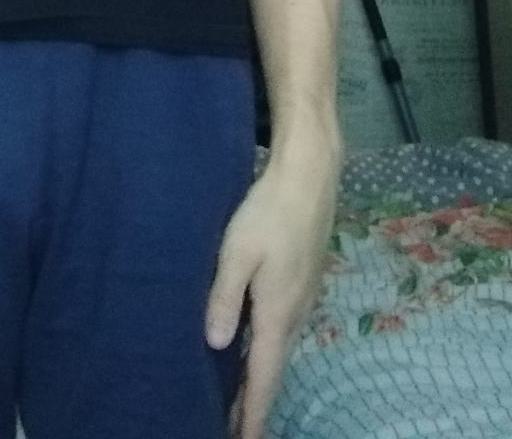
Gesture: no_gesture